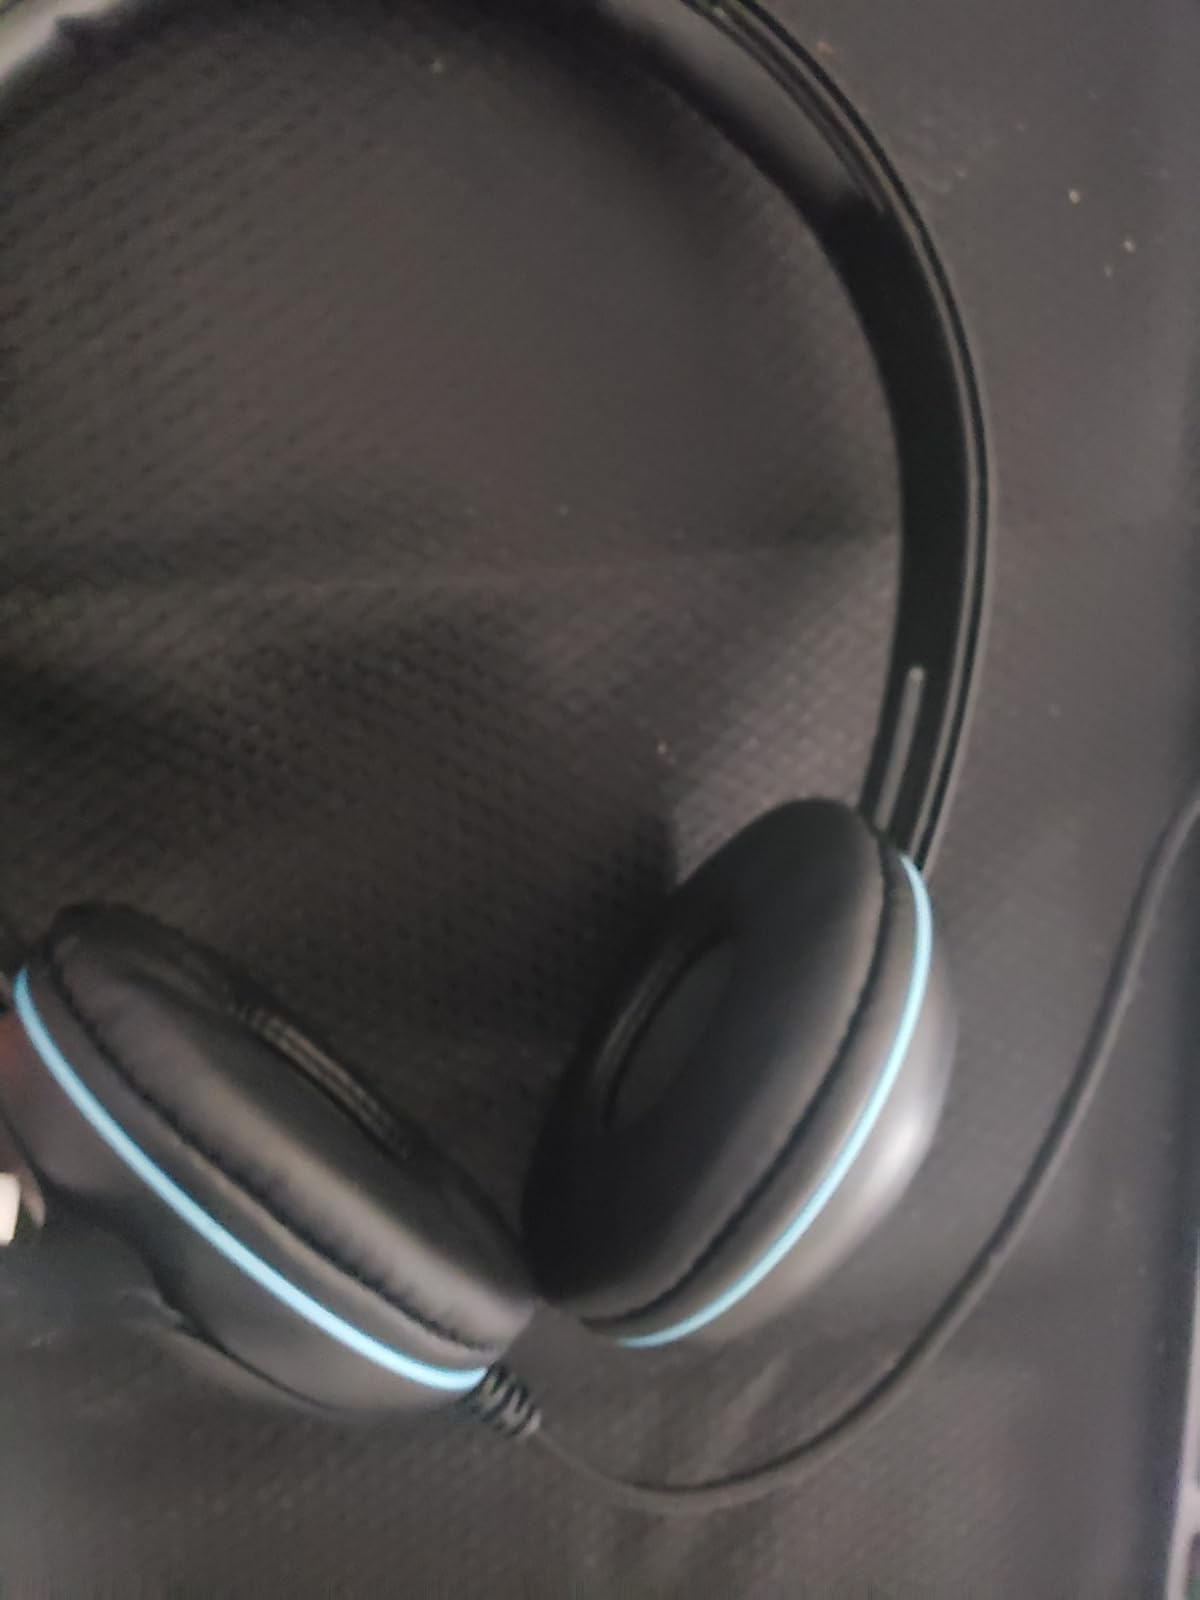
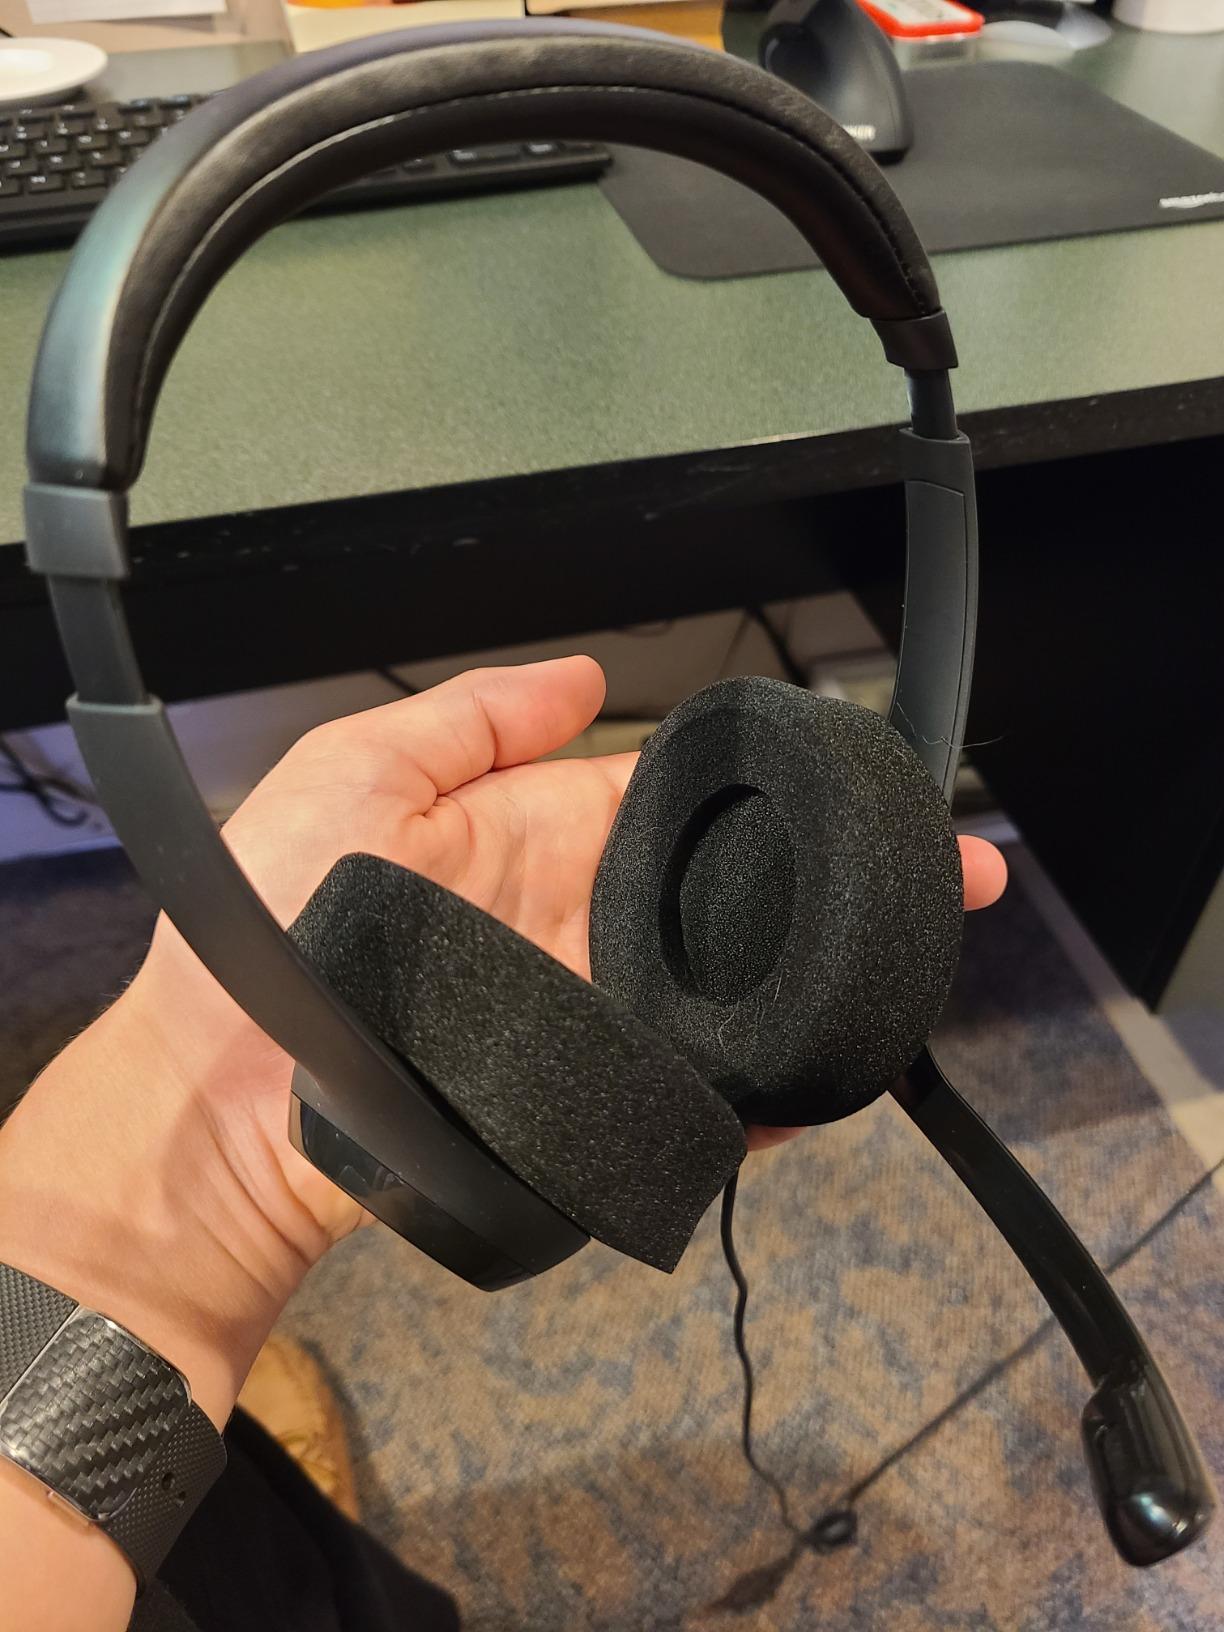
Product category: headphones
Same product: no